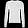
Label: Pullover